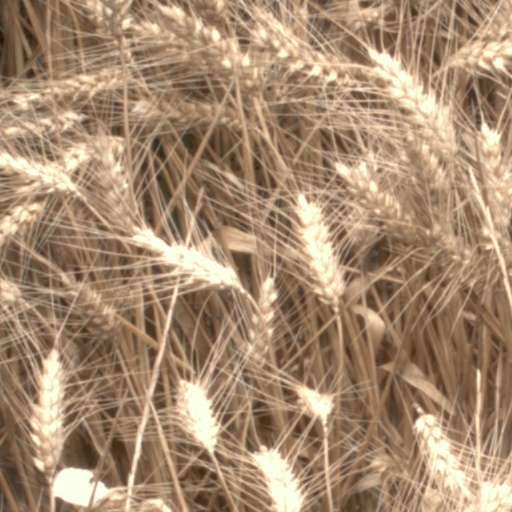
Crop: wheat